Wanrong

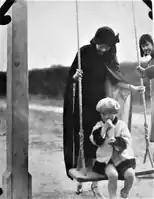

In Wanrong's journal entry of 30 April 1931, she said she was seriously ill three times during her seven years in Tianjin. According to her journals, she still had several chronic diseases such as "panasthenia" (neurasthenia) and irregular menstruation. Despite Puyi's insistence in a discussion about illness and the effects of opium on pregnancy, as noted in Wanrong's diary entry of 30 September 1931, she continued to smoke opium.